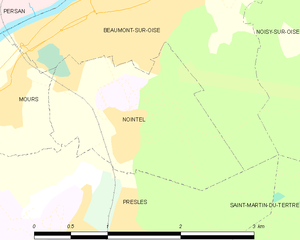
Carte des communes françaises Nointel